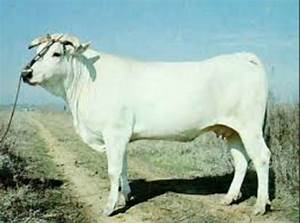
Label: mucca